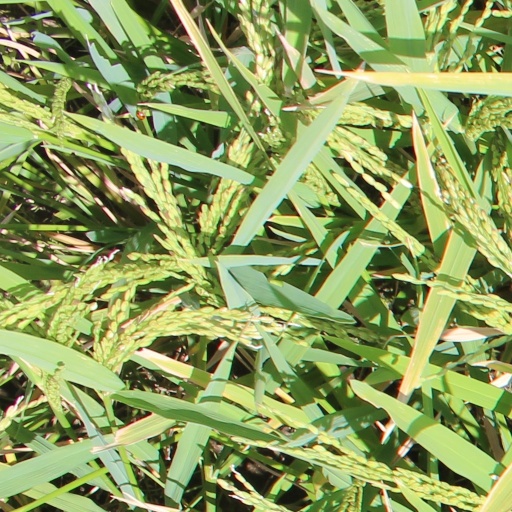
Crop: rice